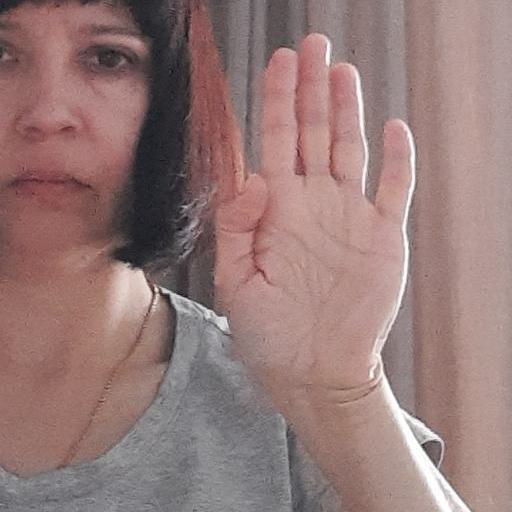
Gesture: stop